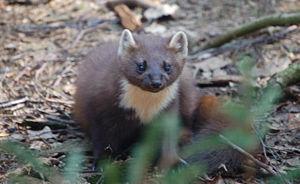
La forêt de Cinglais qui s'étend sur 1 475 hectares est l'une des forêts les plus importantes du département du Calvados. Elle englobait autrefois la forêt de Grimbosq et le bois de l'Obélisque. Elle est située entre la vallée de l'Orne et celle de la Laize. Elle est classée en zone naturelle d'intérêt écologique, faunistique et floristique.